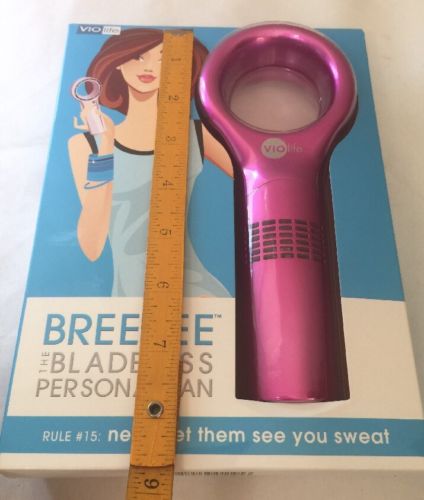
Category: fan